Topor (headgear)

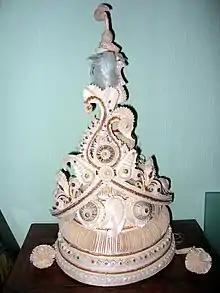

A topor is a type of conical headgear traditionally worn by the Bengali groom as part of the Bengali Hindu wedding ceremony for good luck. The topor is typically fragile, made of sholapith and white in colour.